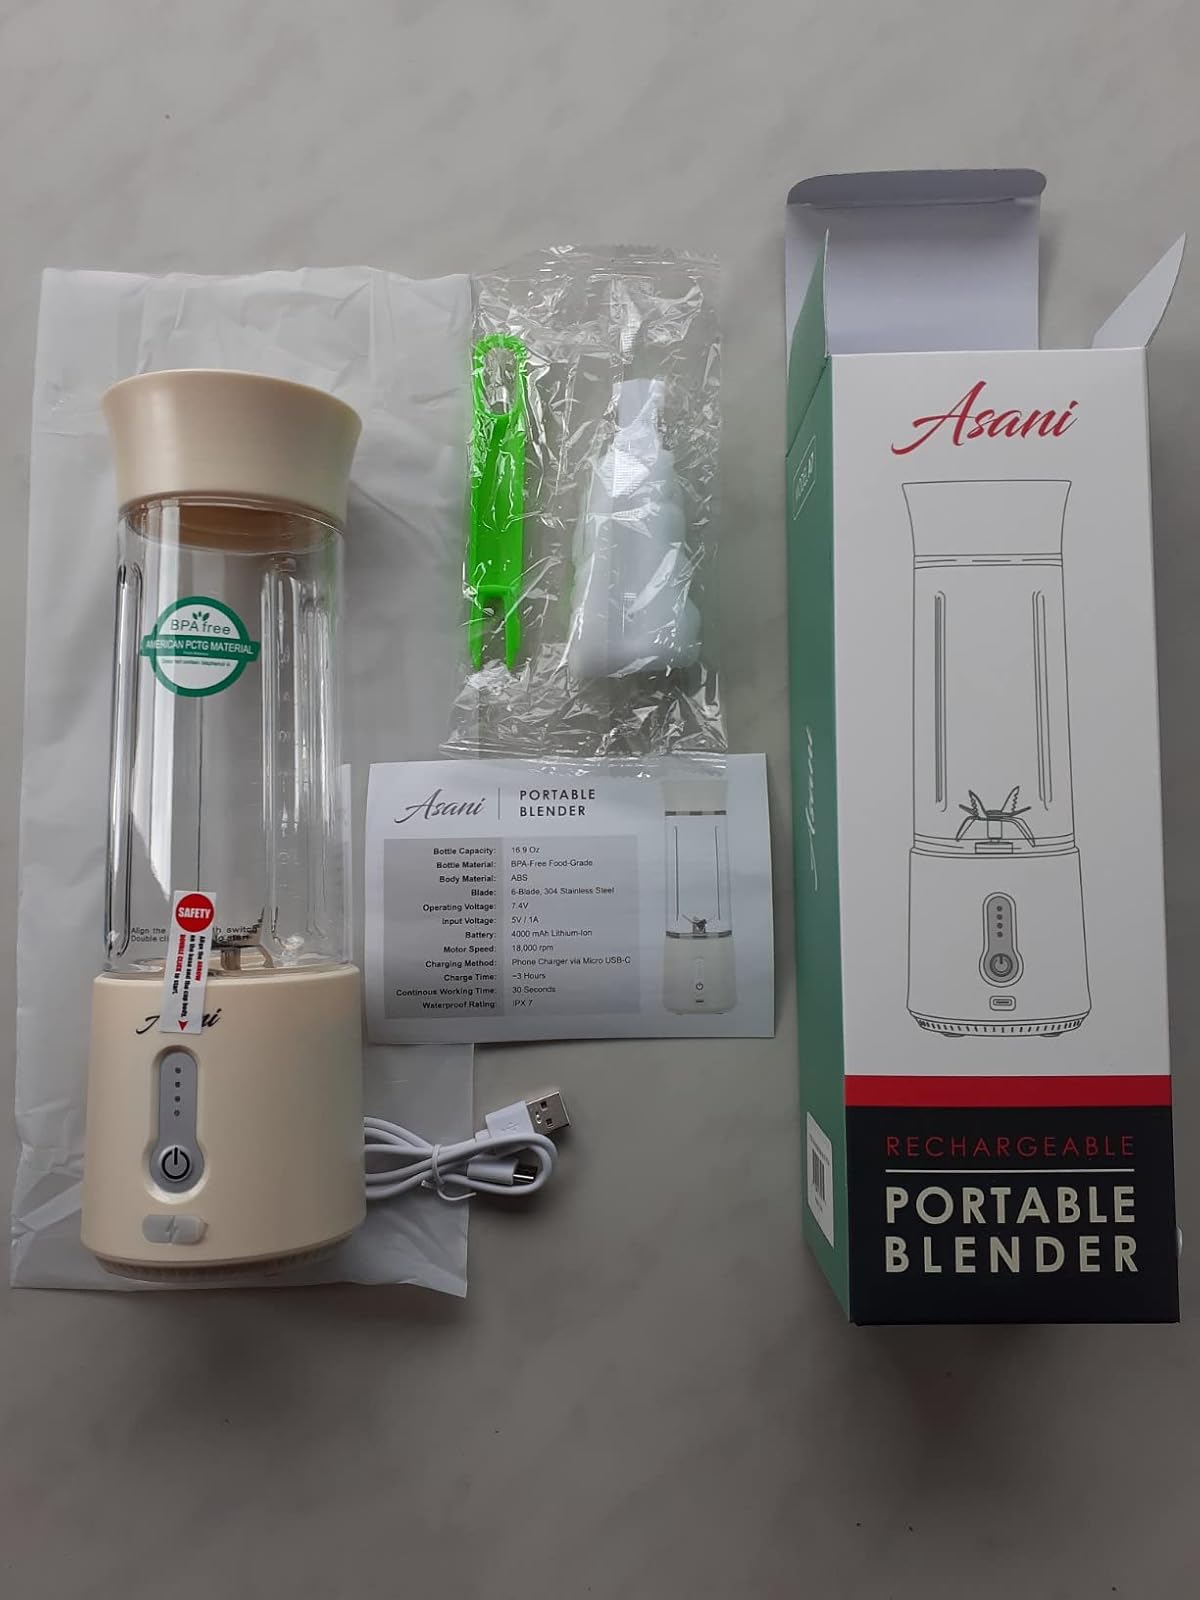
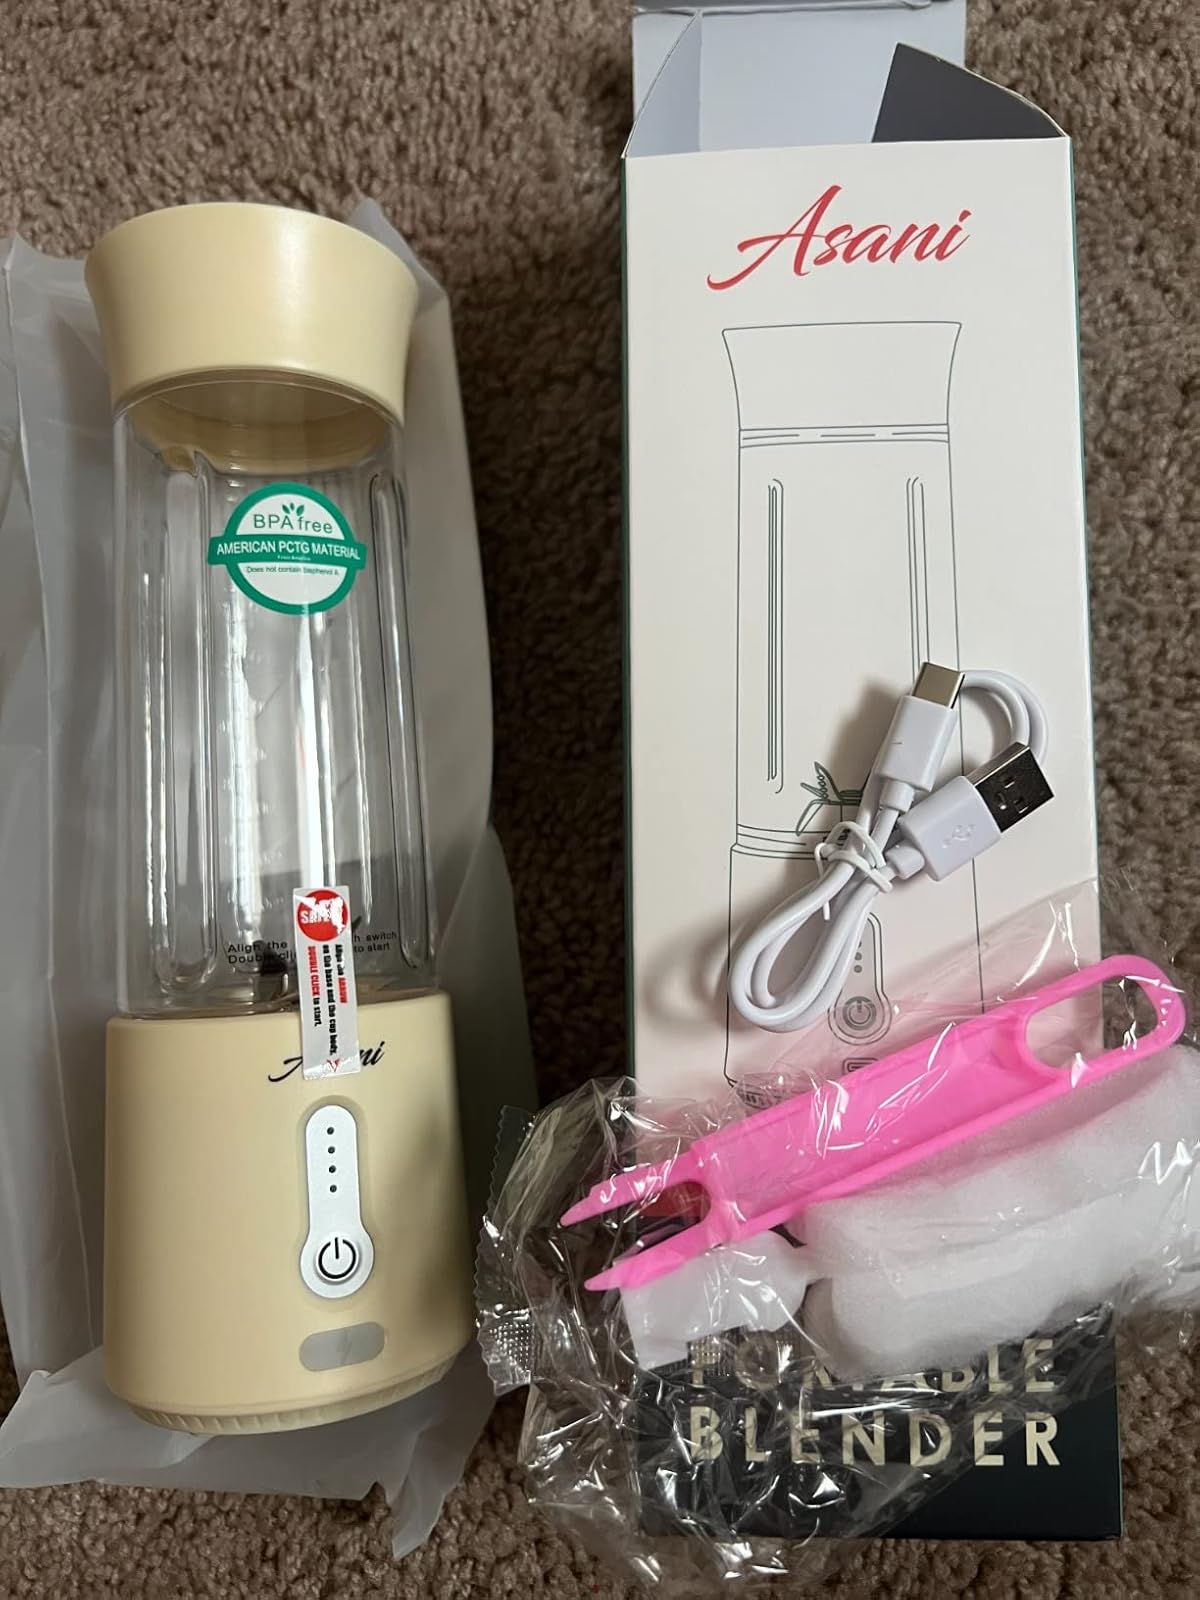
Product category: items_blender
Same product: yes